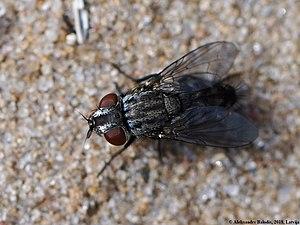
Metopia est un genre d'insectes diptères brachycères de la famille des Sarcophagidae. Les larves se développent sur les proies de guêpes solitaires que les imagos kleptoparasitent. L'espèce-type du genre est Metopia argyrocephala.